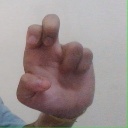
अक्षर: अ